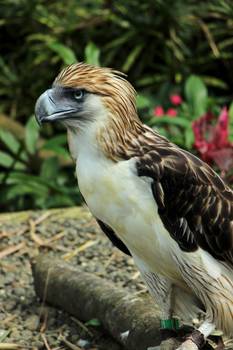
Label: No Watermark